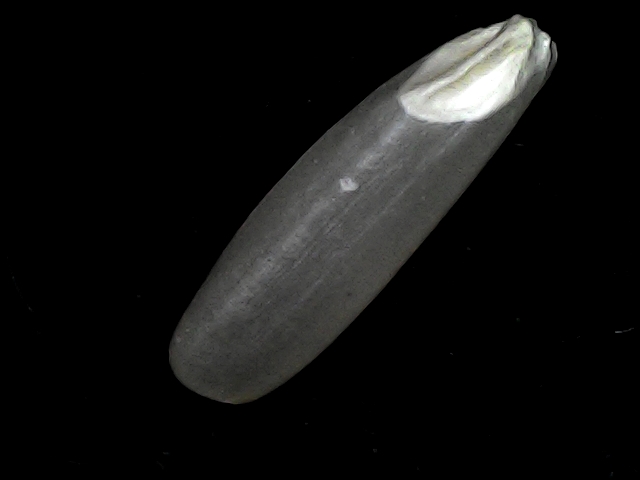
Rice variety: BRRI102